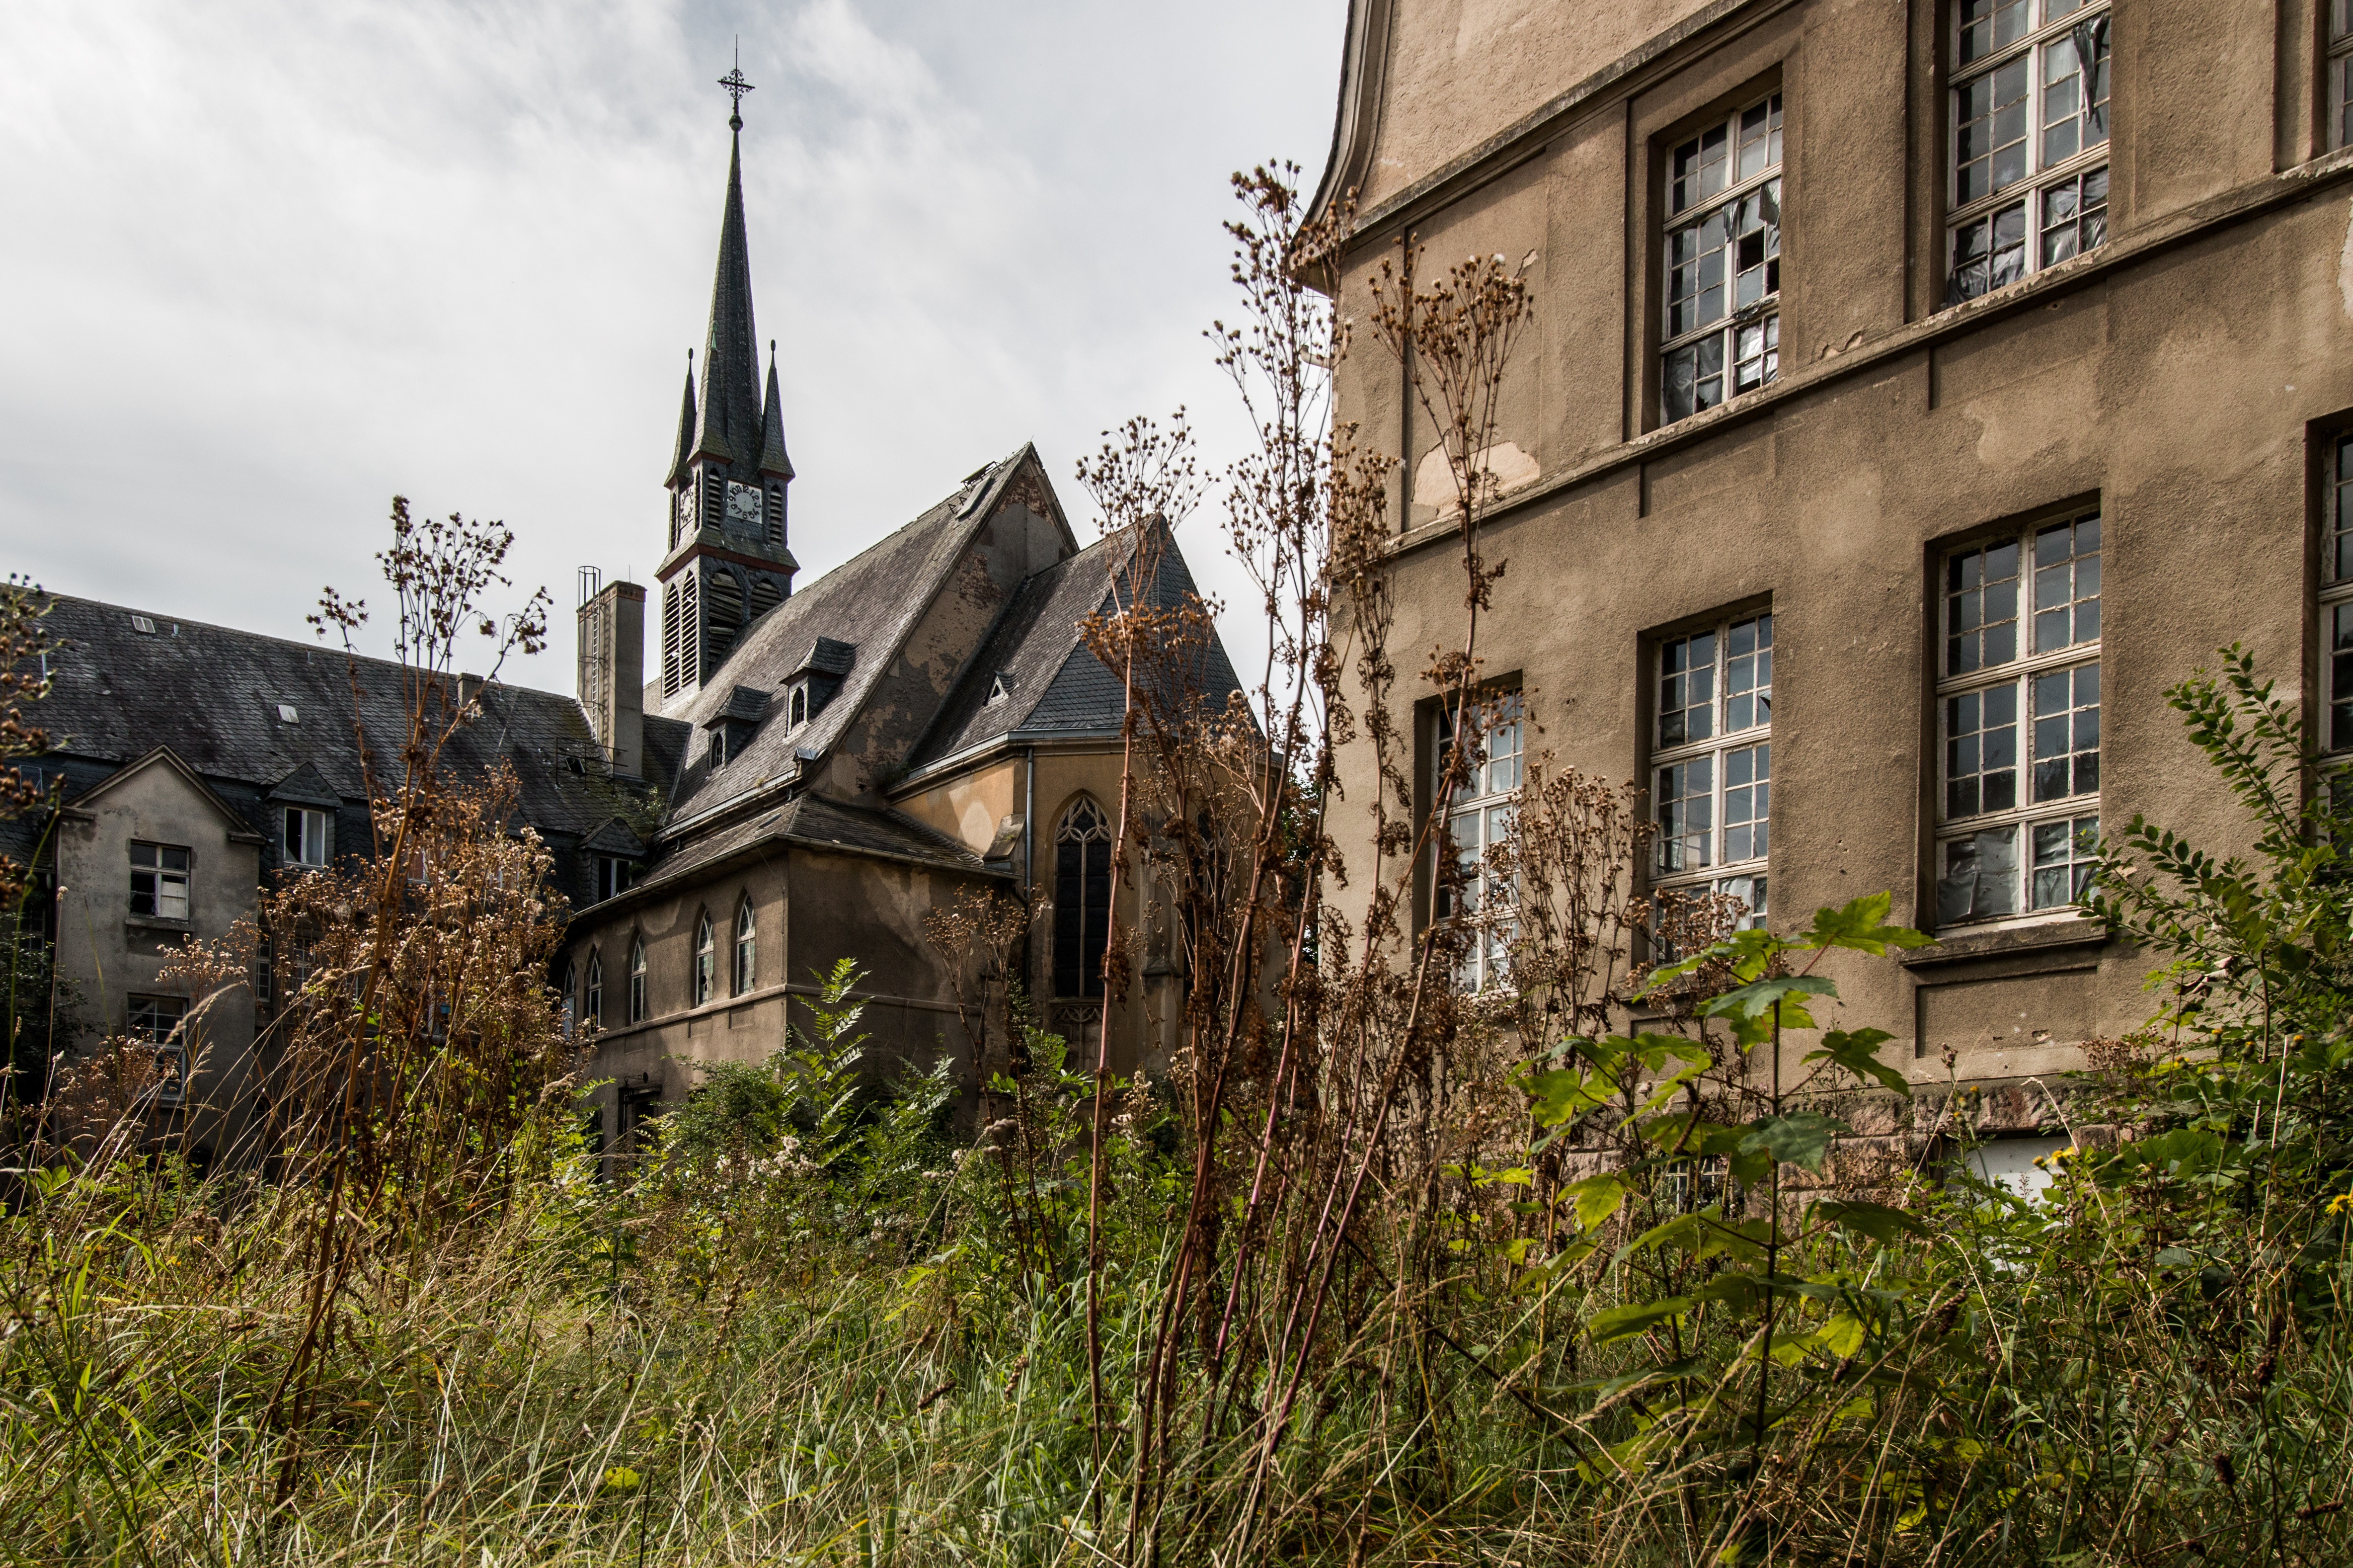
architecture, house, town, building, old, atmosphere, village, broken, church, decay, old building, waterway, transience, dilapidated, weird, estate, past, historically, leave, masonry, break up, lapsed, ailing, rural area, lost place, run down, passed, urban area